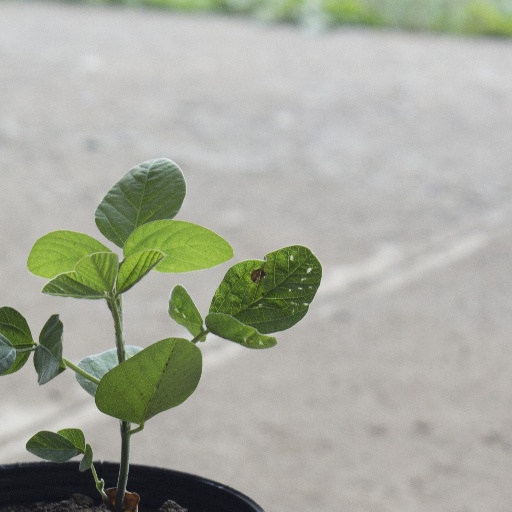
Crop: soybean